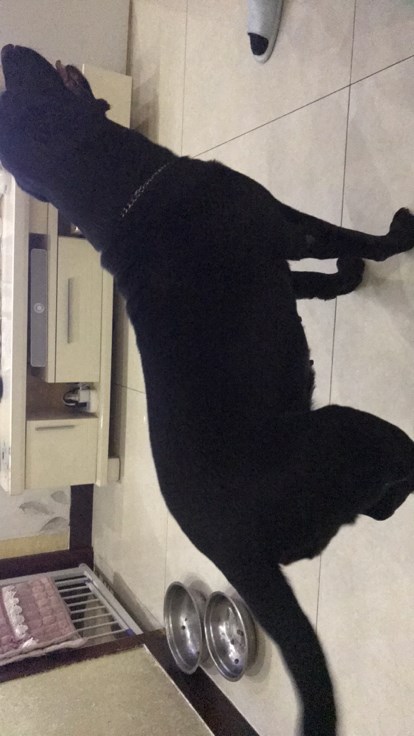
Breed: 3580-n000122-Labrador_retriever